Equus neogeus

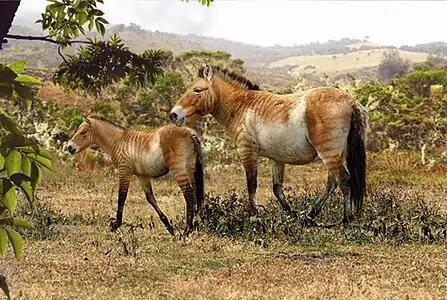

They were one of two groups of equines in South America, alongside "Hippidion". Fossils have been recovered from the Tarija Formation of Bolivia, the Serranía del Perijá in Venezuela, the Chiu-Chiu Formation of Chile, the Sabana Formation of the Bogotá savanna in Colombia, and from various locations in Ecuador. "Equus" first appeared in South America during the late Early Pleistocene-earliest Middle Pleistocene, around 1 million to 800,000 years ago, based on remains found near Tarija, Bolivia.